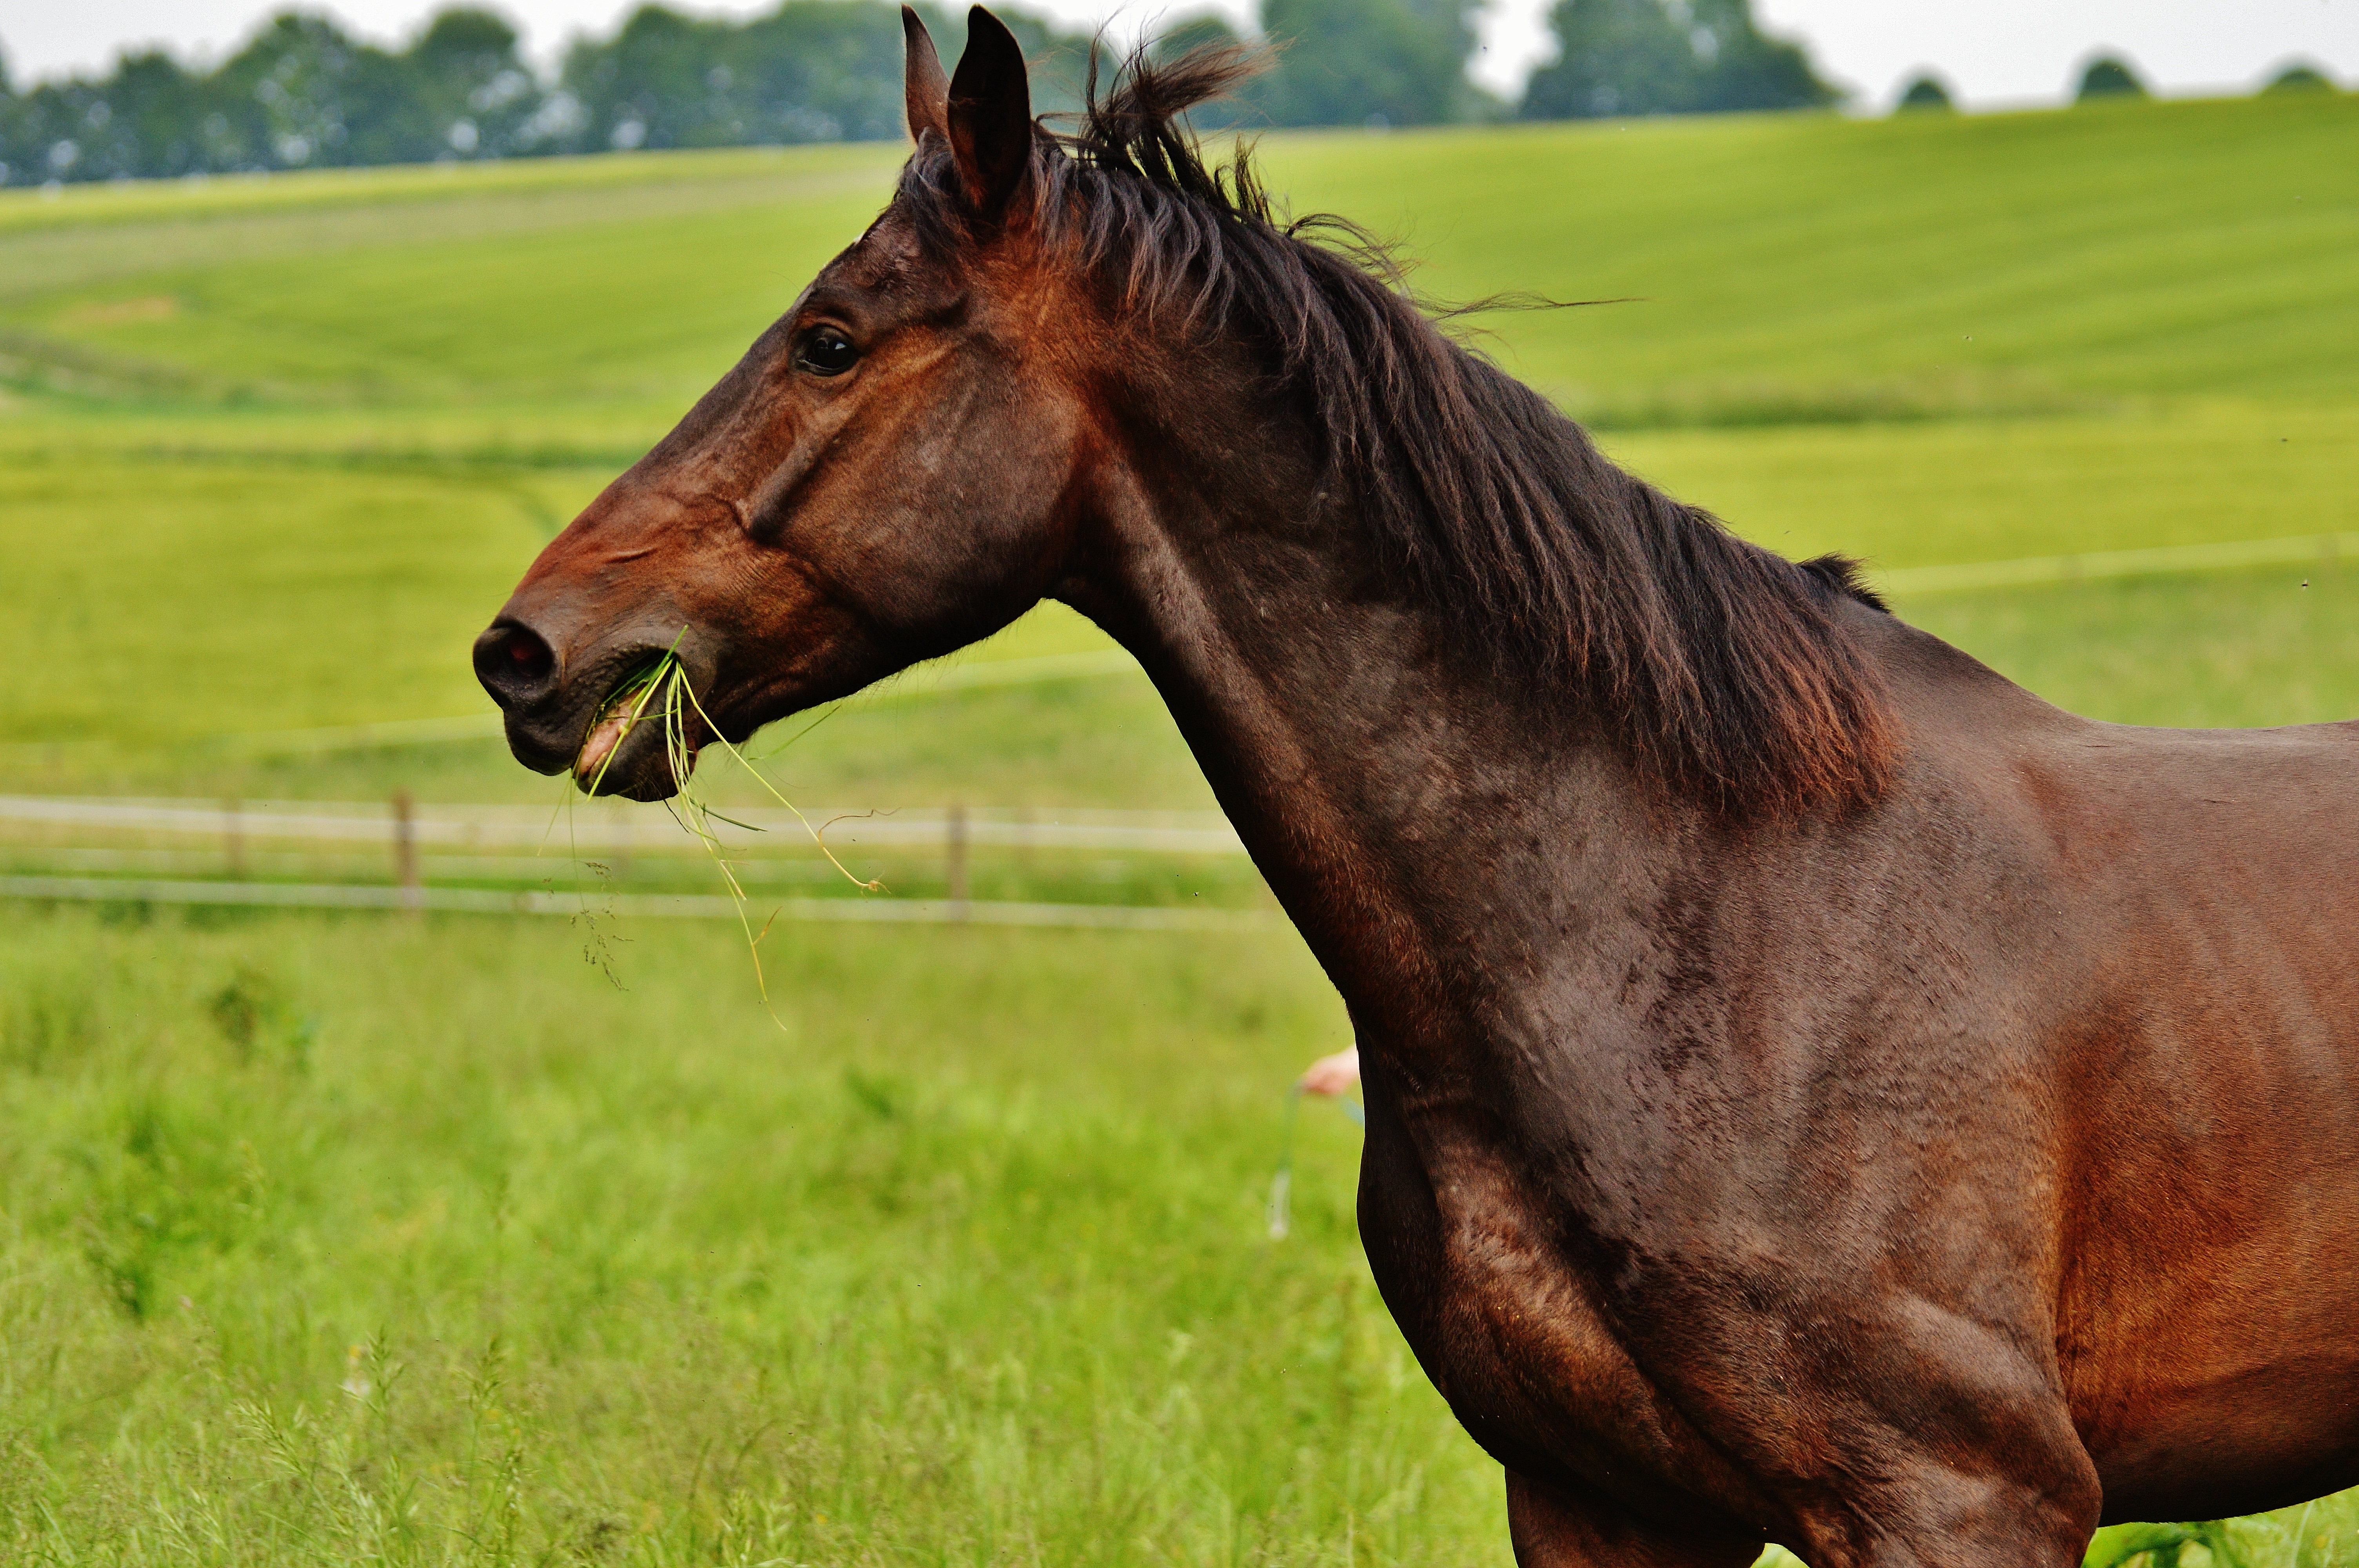
nature, grass, meadow, play, wildlife, green, pasture, horse, brown, mammal, stallion, mane, eat, fauna, graze, paddock, horses, vertebrate, mare, coupling, foal, colt, romp, eventing, horse like mammal, mustang horse